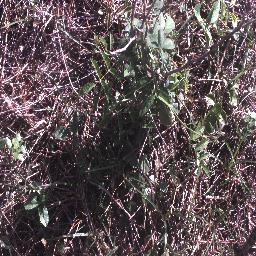
Label: negative